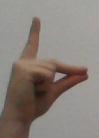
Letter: ta